Tel Aviv University

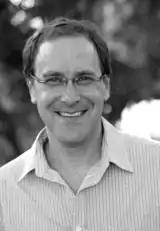
Daniel Chamovitz

In 2024 "QS World University Rankings" ranked Tel Aviv University 214th in the world, making it the highest ranked university in Israel. In 2016, its subject rankings were: 202nd in Arts and Humanities, 295th in Engineering and Technology, 193rd in Life Sciences and Medicine, 208th in Natural Science, and 240th in Social Sciences and Management.